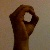
The image shows a hand gesture representing the letter 'O' in Indian Sign Language.